Peter Harvey

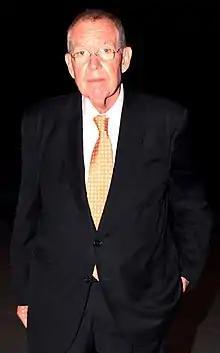
Harvey in 2012

Peter Michael St Clair Harvey (16 September 19442 March 2013) was an Australian journalist and broadcaster. Harvey was a long-serving correspondent and contributor with the Nine Network from 1975 to 2013.